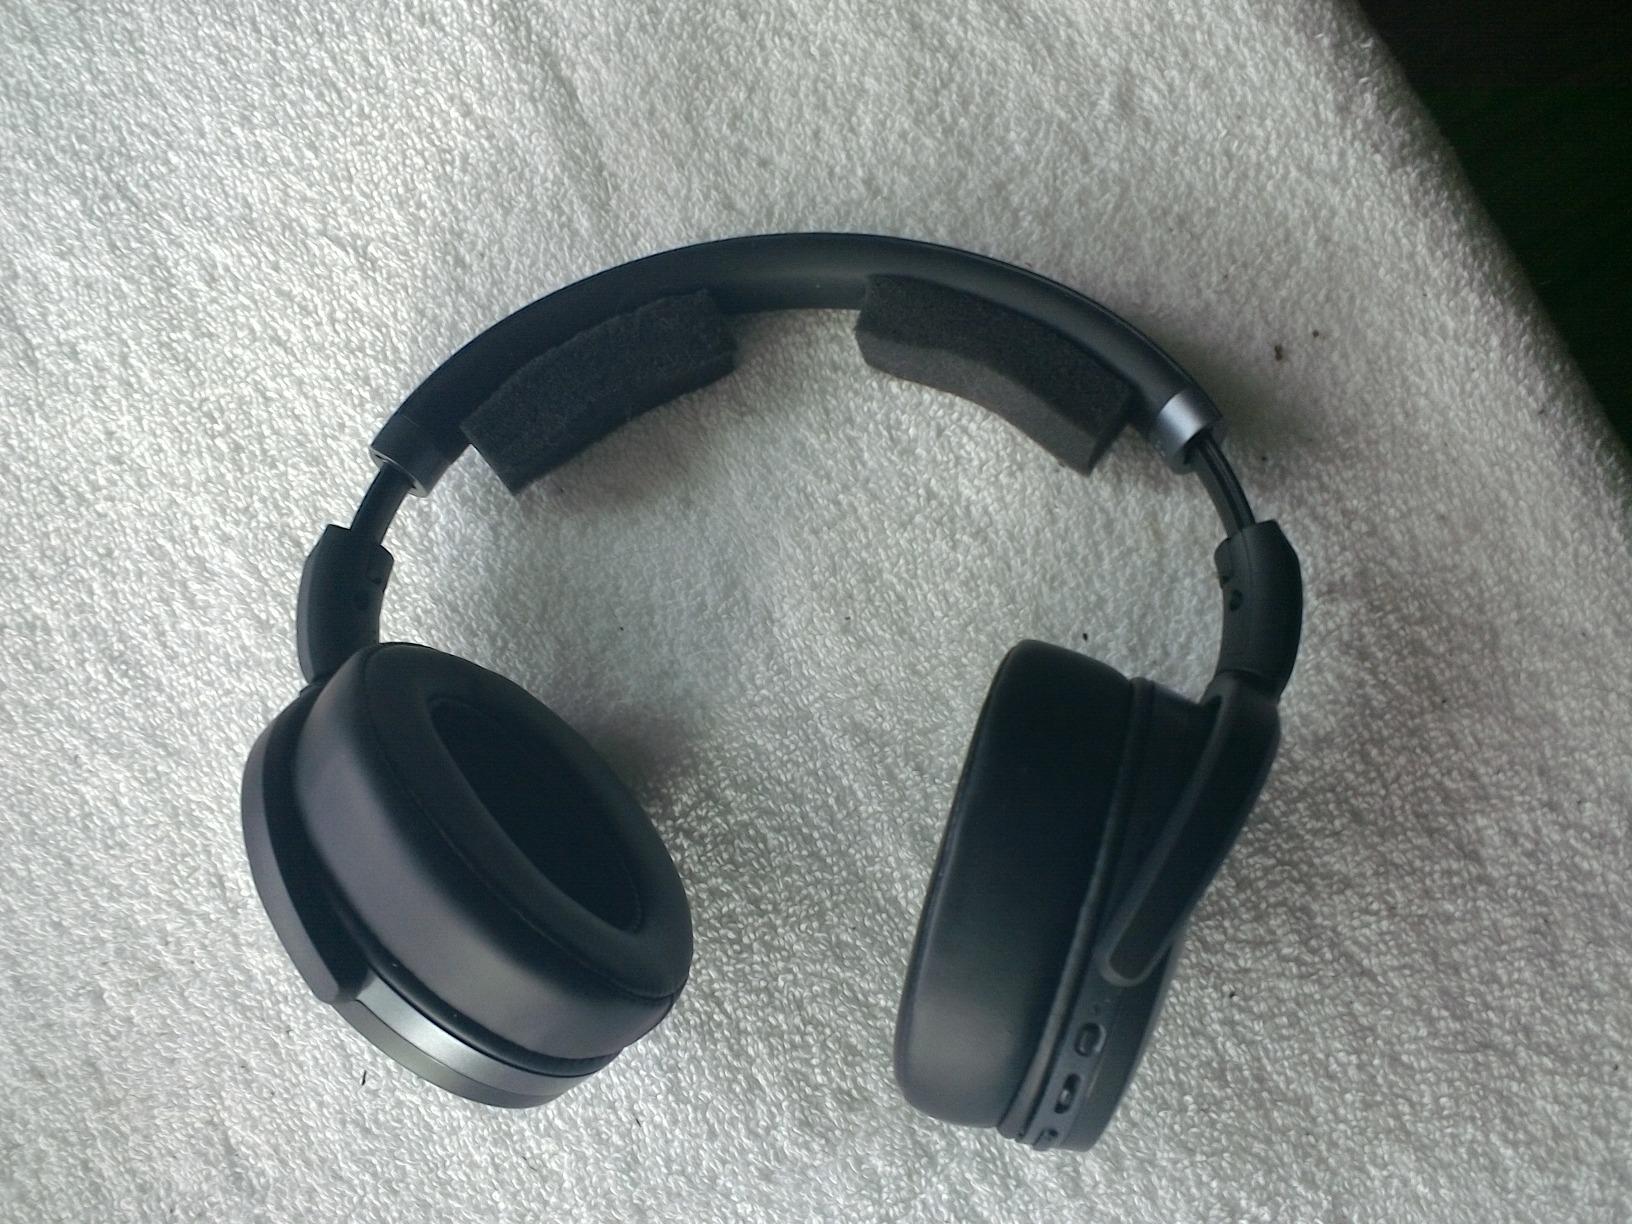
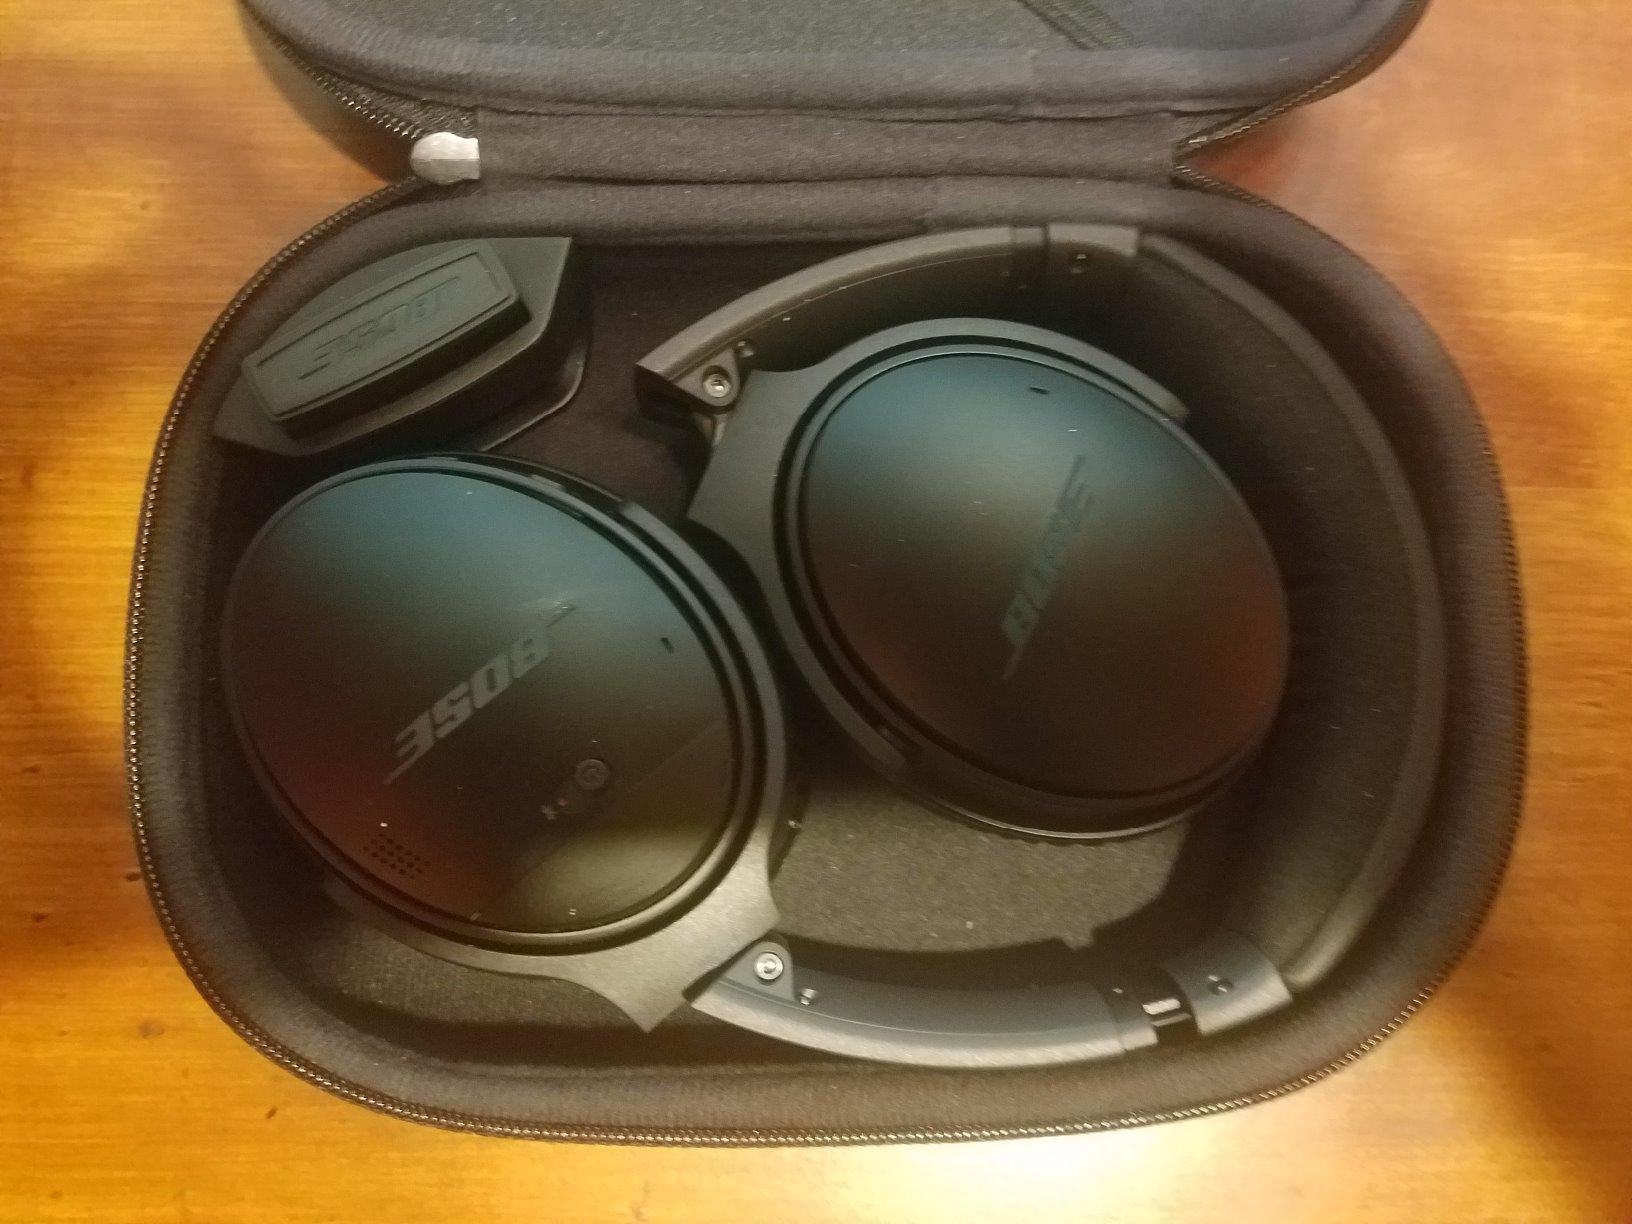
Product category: headphones
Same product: no